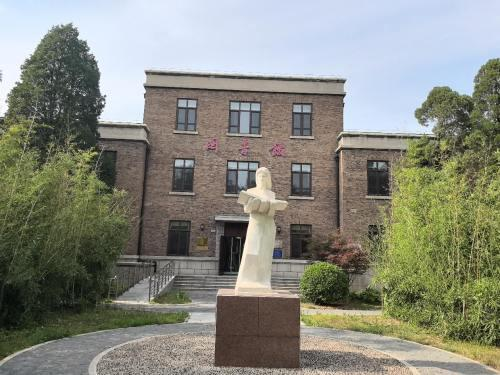
地标名称：职工图书馆
所在城市：天津市·河东区